Shield AI

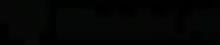
Shield AI's logo

Shield AI, Inc. is an American aerospace and defense technology company based in San Diego, California. It develops artificial intelligence-powered fighter pilots, drones, and technology for defense operations. Its clients include the United States Special Operations Command, US Air Force, US Marine Corps, US Navy and several international militaries.